Humanitarian response to the 2023 Turkey–Syria earthquakes

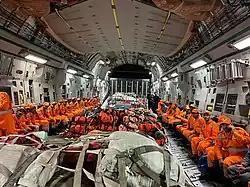
The Indian Air Force airlifts National Disaster Response Force along with equipment and rescue dogs to Turkey.

India sent the National Disaster Response Force (NDRF) team to Turkey along with the Indian Army's medical team, consisting of 99 members from the Agra-based 60 Para Field Hospital. The medical team includes critical care specialist teams, including an orthopaedic surgical team and a general surgical specialist team.